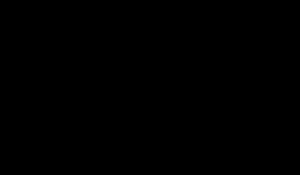
Fenylgruppe
Strukturen af en phenylgruppe der sidder på en sidekæde.
En phenylgruppe eller phenylring er en cyklisk gruppe med formlen C₆H₅. Phenylgrupper er relateret til benzen. Phenylgrupper har seks carbonatomer bundet sammen i en hexagonal plan ring, hvoraf fem af dem er bundet til individuelle hydrogenatomer, og det sidste carbon er bundet til en substituent. Phenylgrupper er almindelige i organisk kemi. Selvom de ofte blive afbildet som skiftevis dobbelt- og enkeltbindinger er phenylgrupper aromatiske og viser næste ens bindingslængde mellem carbonatomerne i ringen.